Delta Air Lines

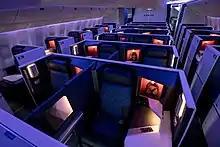
Delta One Suite

Delta One is the airline's premier business class product, available on long-haul international flights, as well as transcontinental service from New York–Kennedy to Los Angeles and San Francisco.